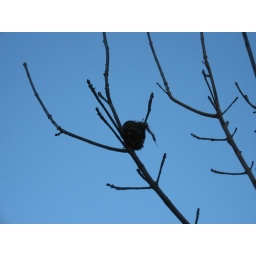
Small bird nest in one of our ash trees